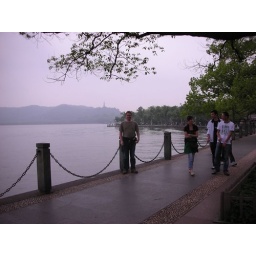
A bridge over the Hangzhou lake